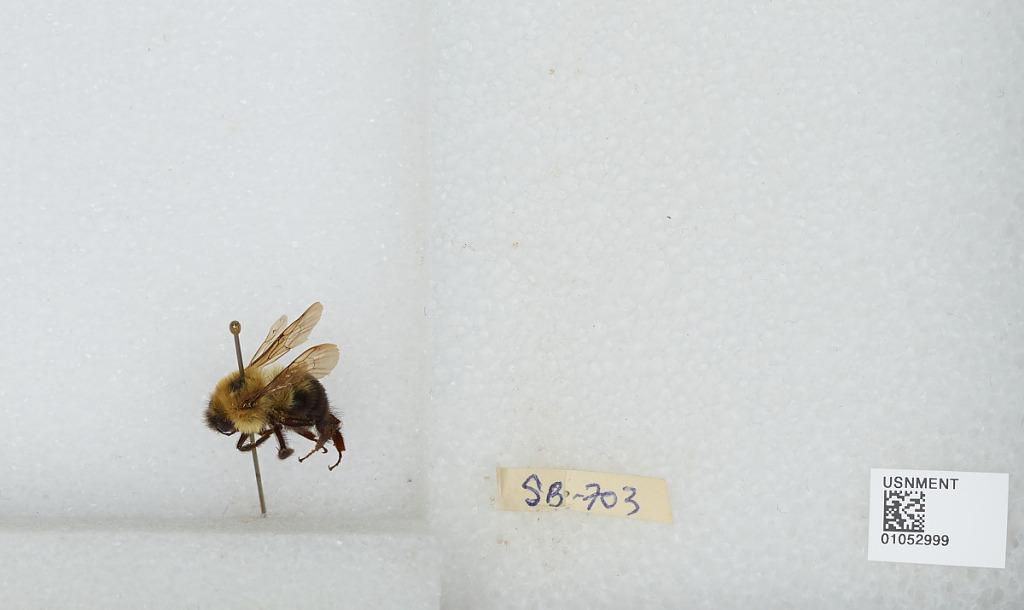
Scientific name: Bombus sp.